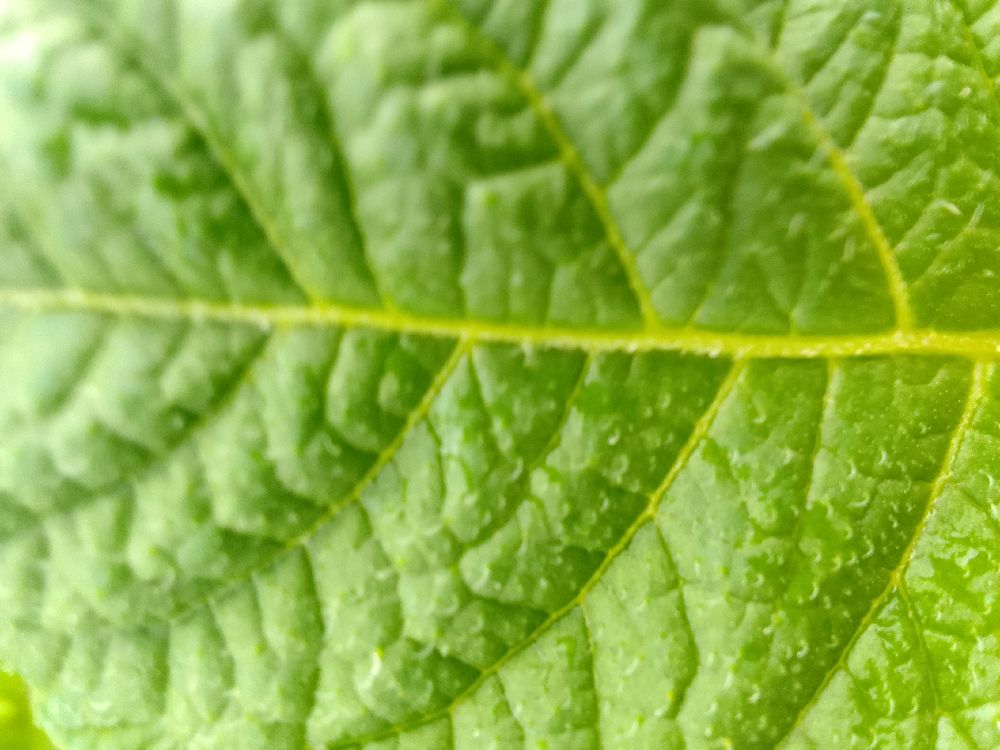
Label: Healthy